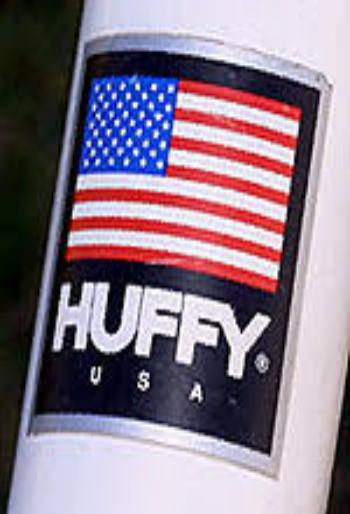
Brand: huffy
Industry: Transportation